Single-room occupancy

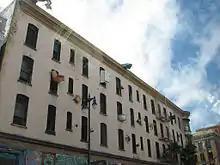
An abandoned single-room hotel (Hugo Hotel) at 6th and Howard in San Francisco, California

Single-room occupancy (SRO) is a type of low-cost housing typically aimed at residents with low or minimal incomes, or single adults who like a minimalist lifestyle, who rent small, furnished single rooms with a bed, chair, and sometimes a small desk. SRO units are rented out as permanent or primary residence to individual occupants within a multi-tenant building in which tenants typically share a kitchen, and may share toilets or bathrooms. SRO units range from . In some instances, contemporary units may have a small refrigerator, microwave, or sink.